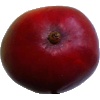
Label: Mango Red 1